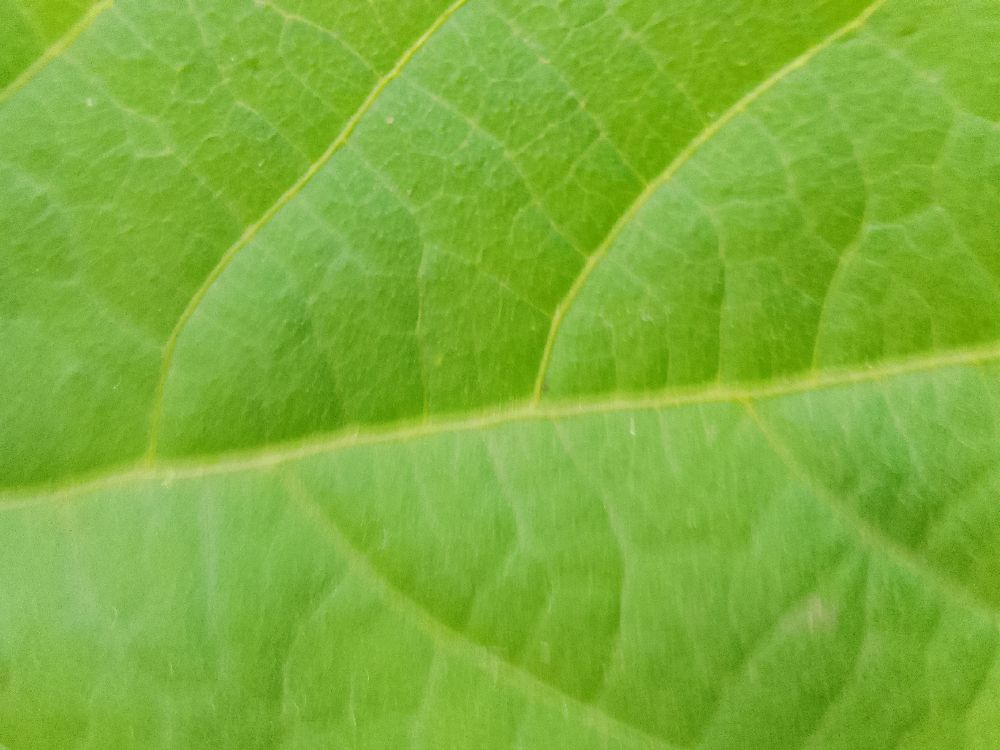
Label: healthy